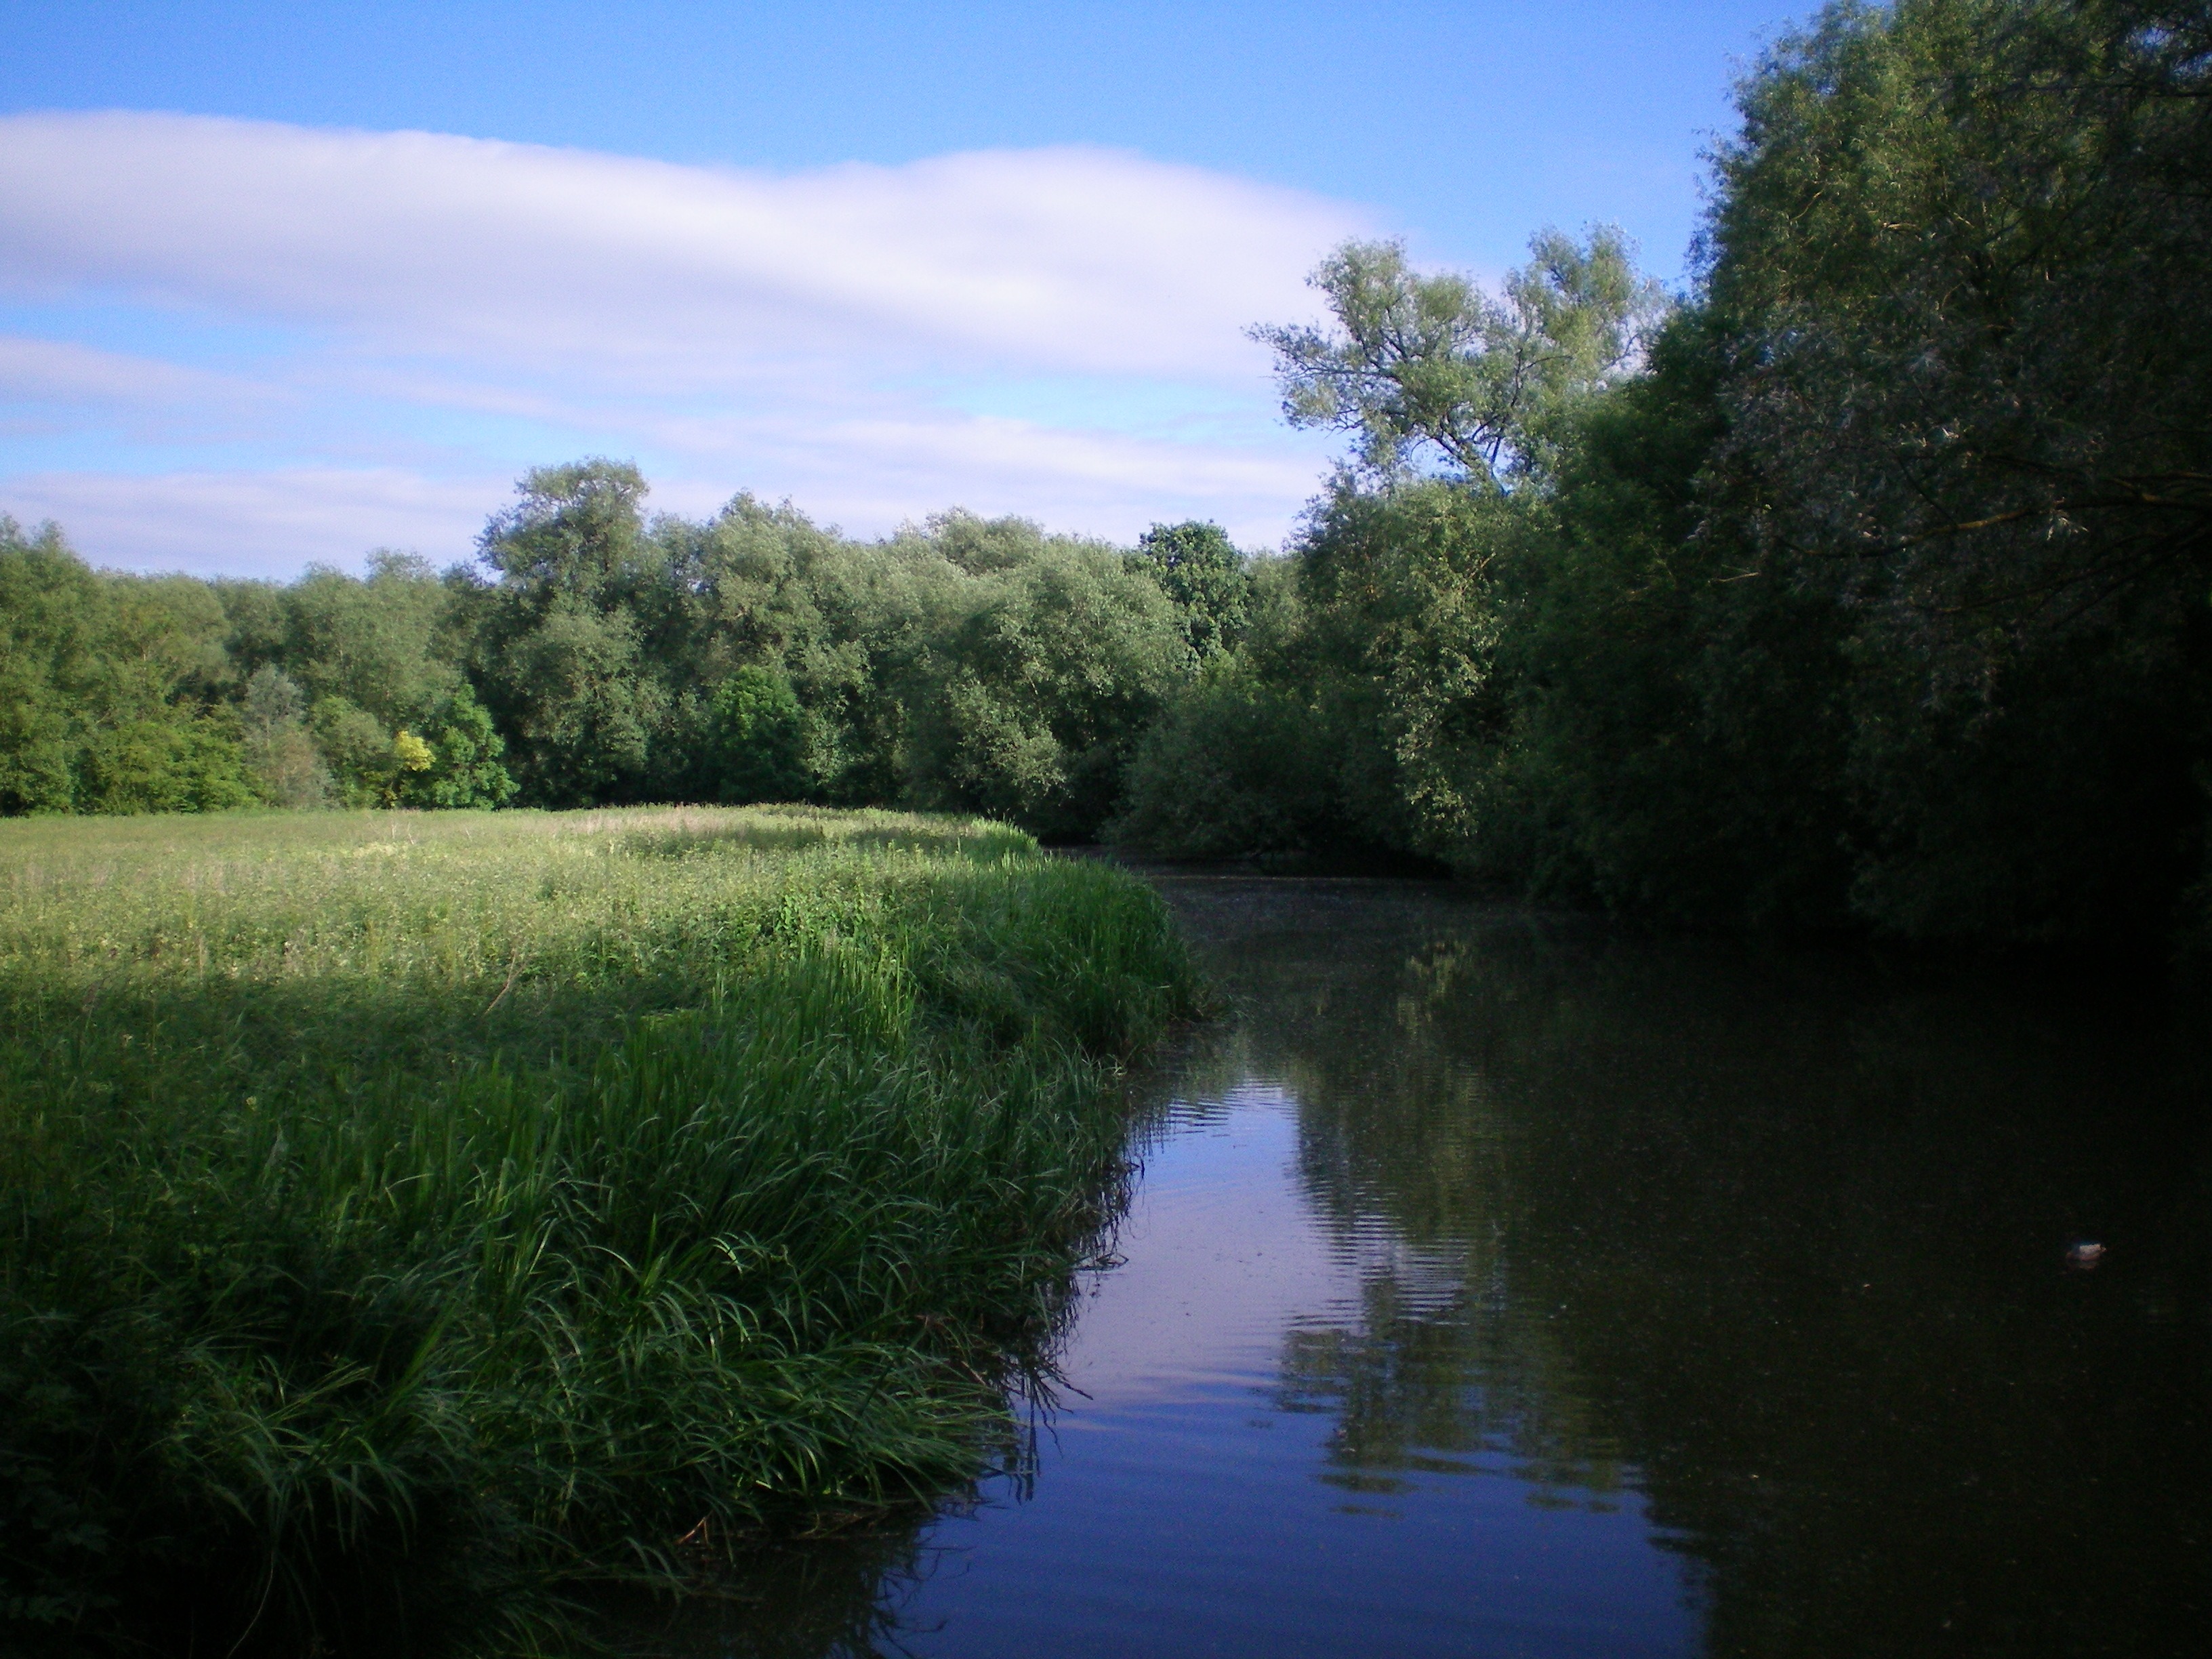
landscape, tree, water, nature, marsh, field, lake, river, canal, pond, reflection, reservoir, waterway, body of water, england, wetland, oxford, habitat, loch, ecosystem, rural area, landform, natural environment, geographical feature